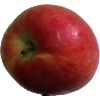
Label: Apple Crimson Snow 1